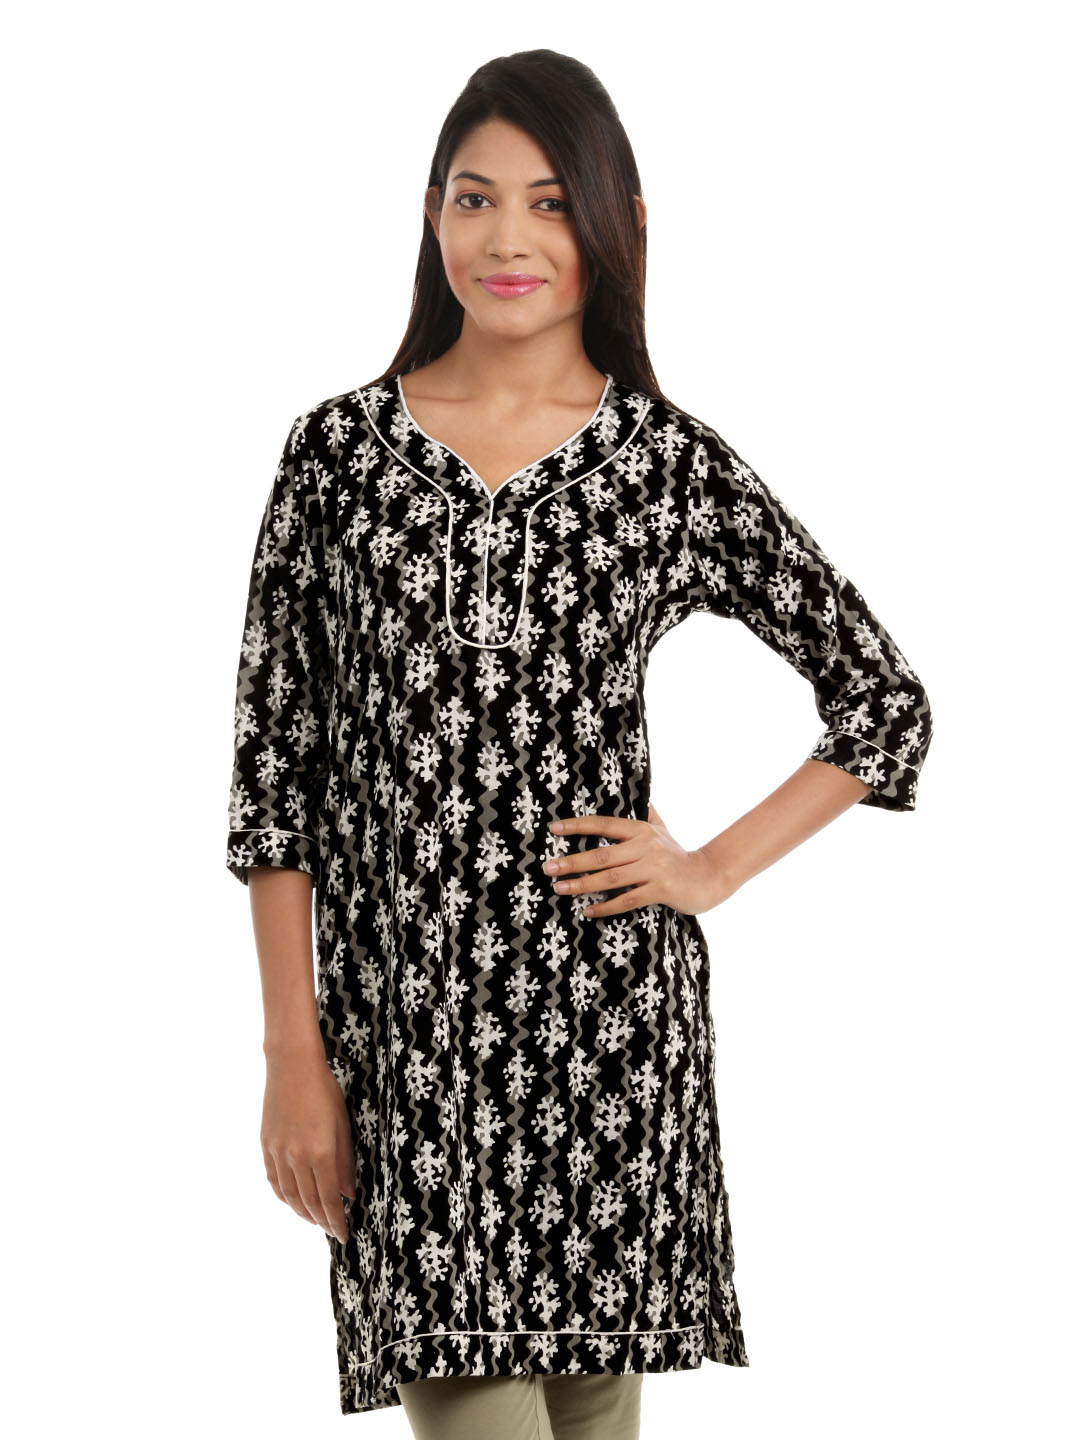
Alma Women Black Printed Kurta
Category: Apparel / Topwear / Kurtas
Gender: Women
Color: Black
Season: Summer 2012
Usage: Ethnic